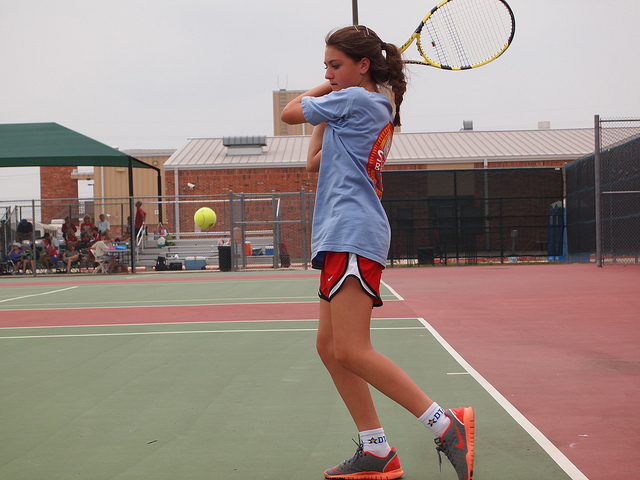
một cô bé đang giơ vợt tennis lên cao ở trên sân